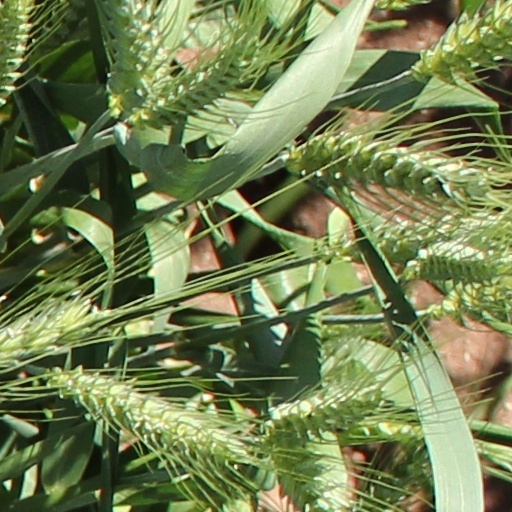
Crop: wheat